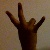
The image shows a hand gesture representing the number 7 in Indian Sign Language.